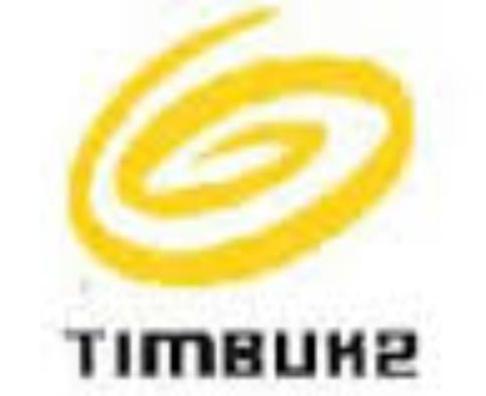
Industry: Clothes